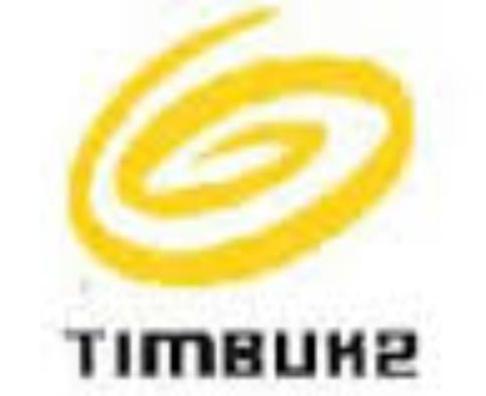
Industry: Clothes